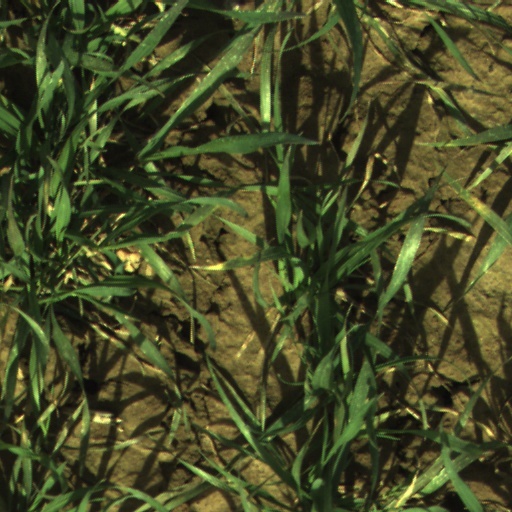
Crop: wheat